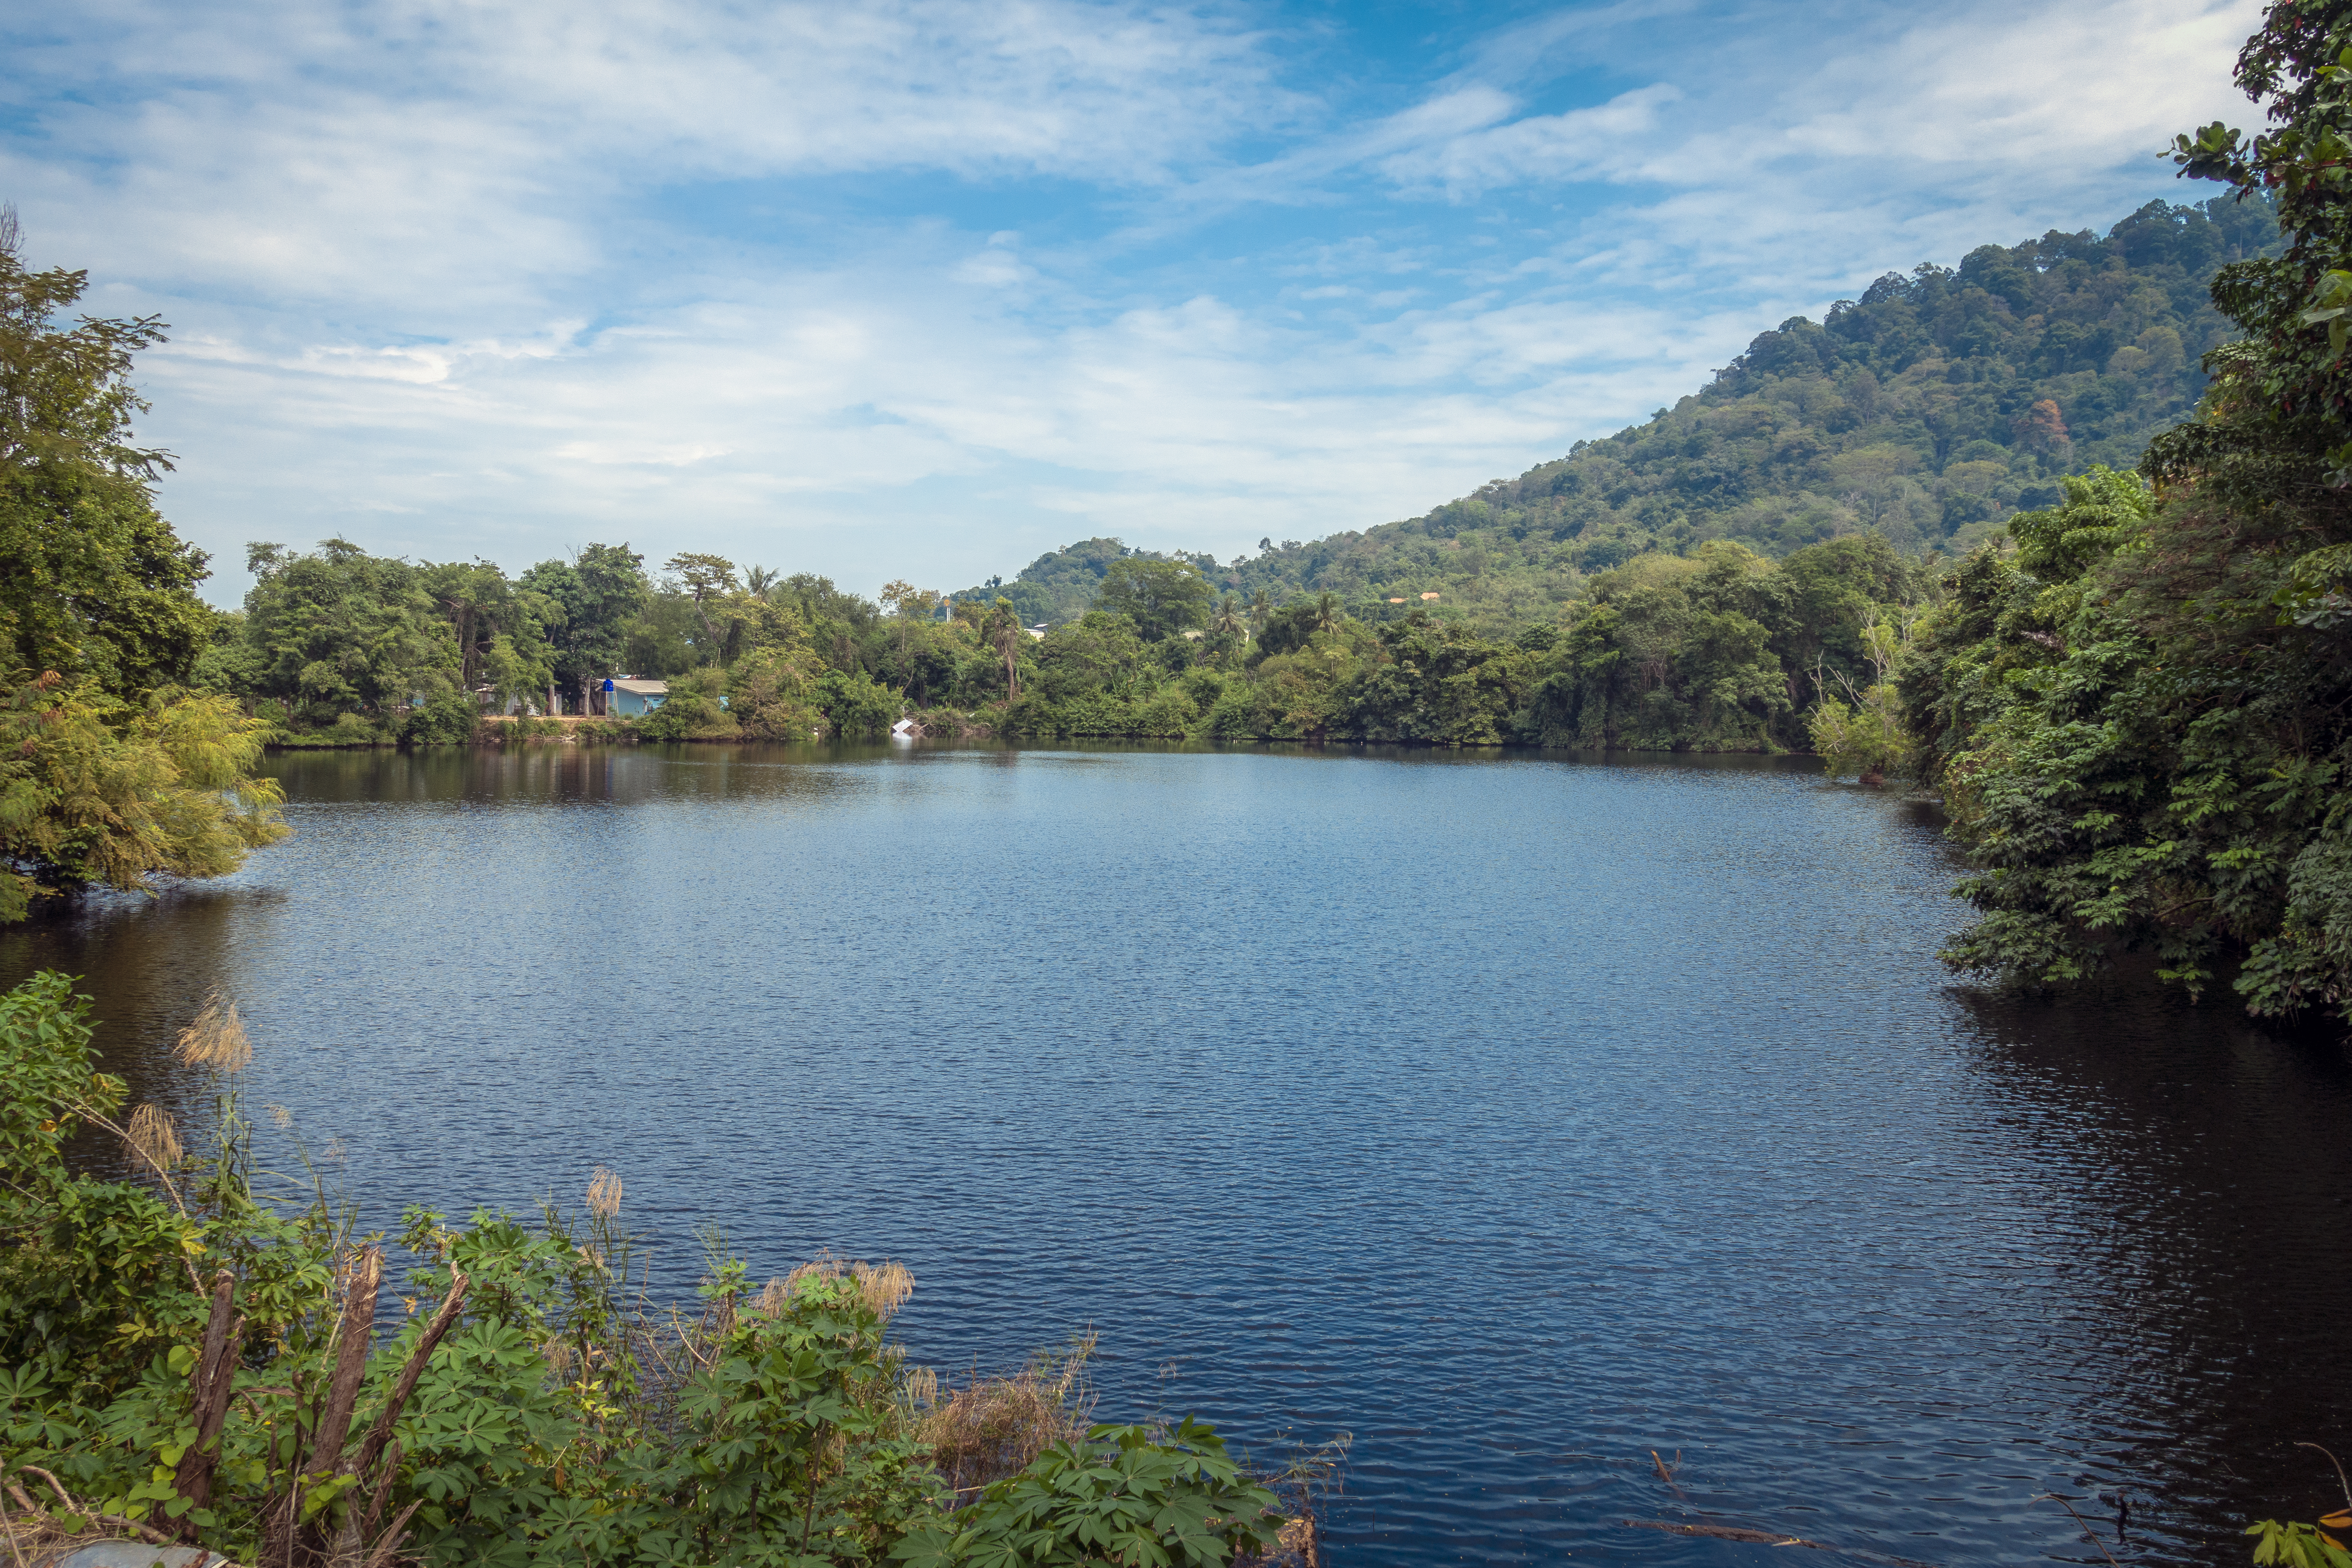
water, body of water, nature, vegetation, natural landscape, water resources, waterway, channel, bank, watercourse, reservoir, nature reserve, river, fluvial landforms of streams, biome, reflection, riparian zone, mountain range, lake, wilderness, loch, stream, valley, hill station, riparian forest, floodplain, pond, lake district, lacustrine plain, tarn, meteorological phenomenon, tributary, jungle, Drainage basin, wetland, mountain river, rainforest